List of birds of Zambia

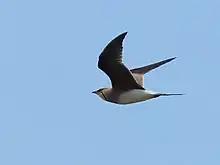
The collared pratincole ("Glareola pratincola") is unusual among pratincoles as it hunts insects in the air.

Order: CharadriiformesFamily: Rostratulidae